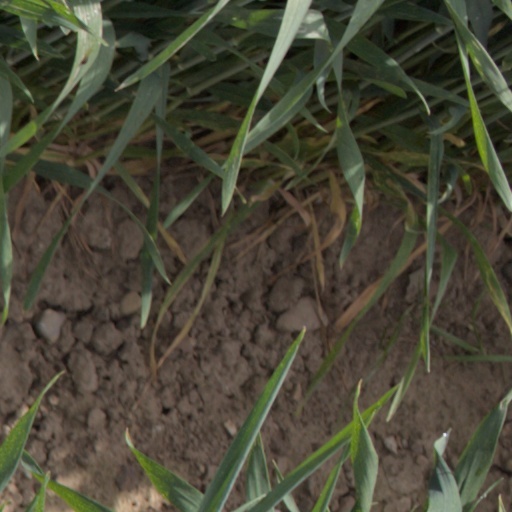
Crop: wheat